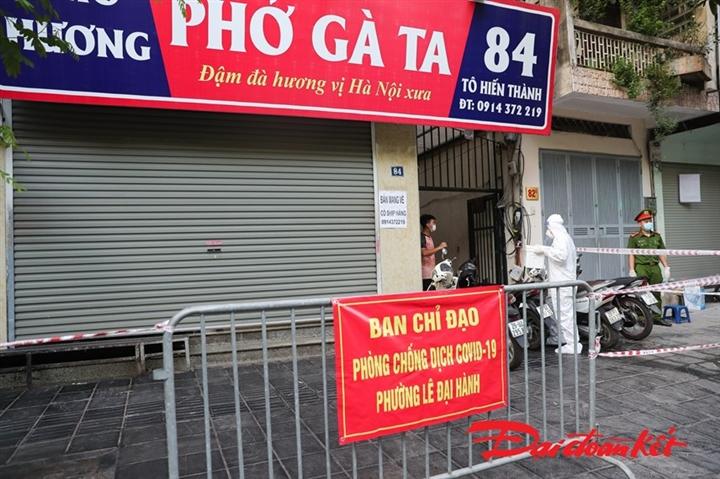
có một đồng chí công an đang đứng ở bên ngoài khu vực ngăn cách